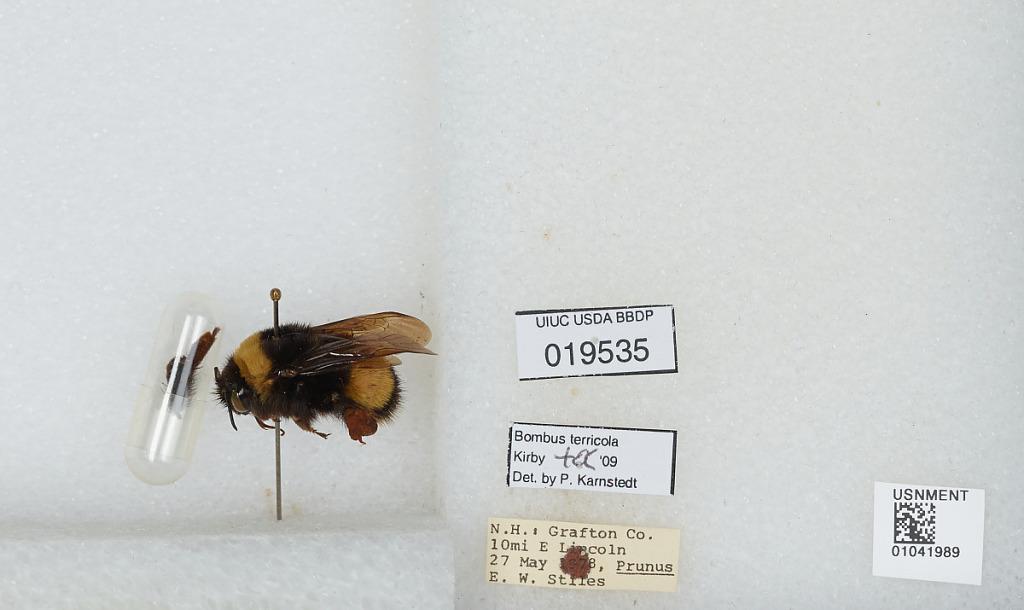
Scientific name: Bombus sp.
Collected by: E. Stiles
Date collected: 1978-5-27
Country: United States
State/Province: New Hampshire
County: Grafton
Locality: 10 miles East of Lincoln
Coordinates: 44.0208, -71.4872
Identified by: Karnstedt, P.